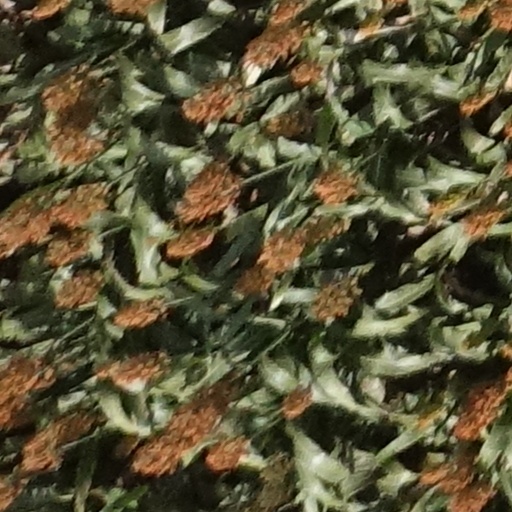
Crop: sorghum